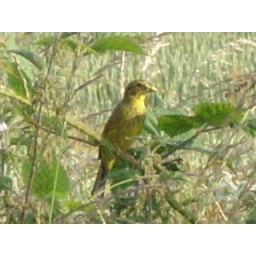
This golden bird took me by surprise. Think its a male...